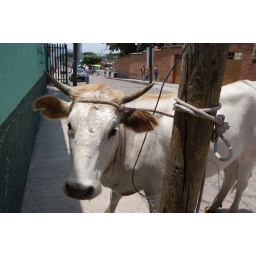
Livestock tied to a telephone pole in the center of town.